Lake Timsah

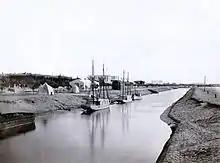
The Suez Canal at Ismailia by the northern bank of Lake Timsah, c. 1860. Completion of the segment brought waters from Lake Manzaleh to Lake Timsah.

Suez Canal construction in the vicinity of Lake Timsah began in 1861 on the segment north of the lake. Initial preparations included the construction of sheds to house 10,000 workers, steam sawmills, and importation of large quantities of wheelbarrows and wooden planks. 3,000 laborers dug a channel (Ismailia Canal) from the Nile to Lake Timsah in 1861 and 1862, which brought a fresh water supply to the area. It was also proposed to construct a halfway port at this point along the canal.